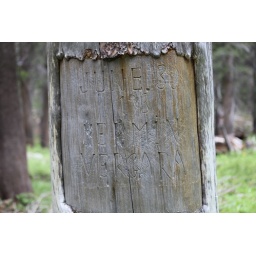
This person actually knew how to carve their name in a tree